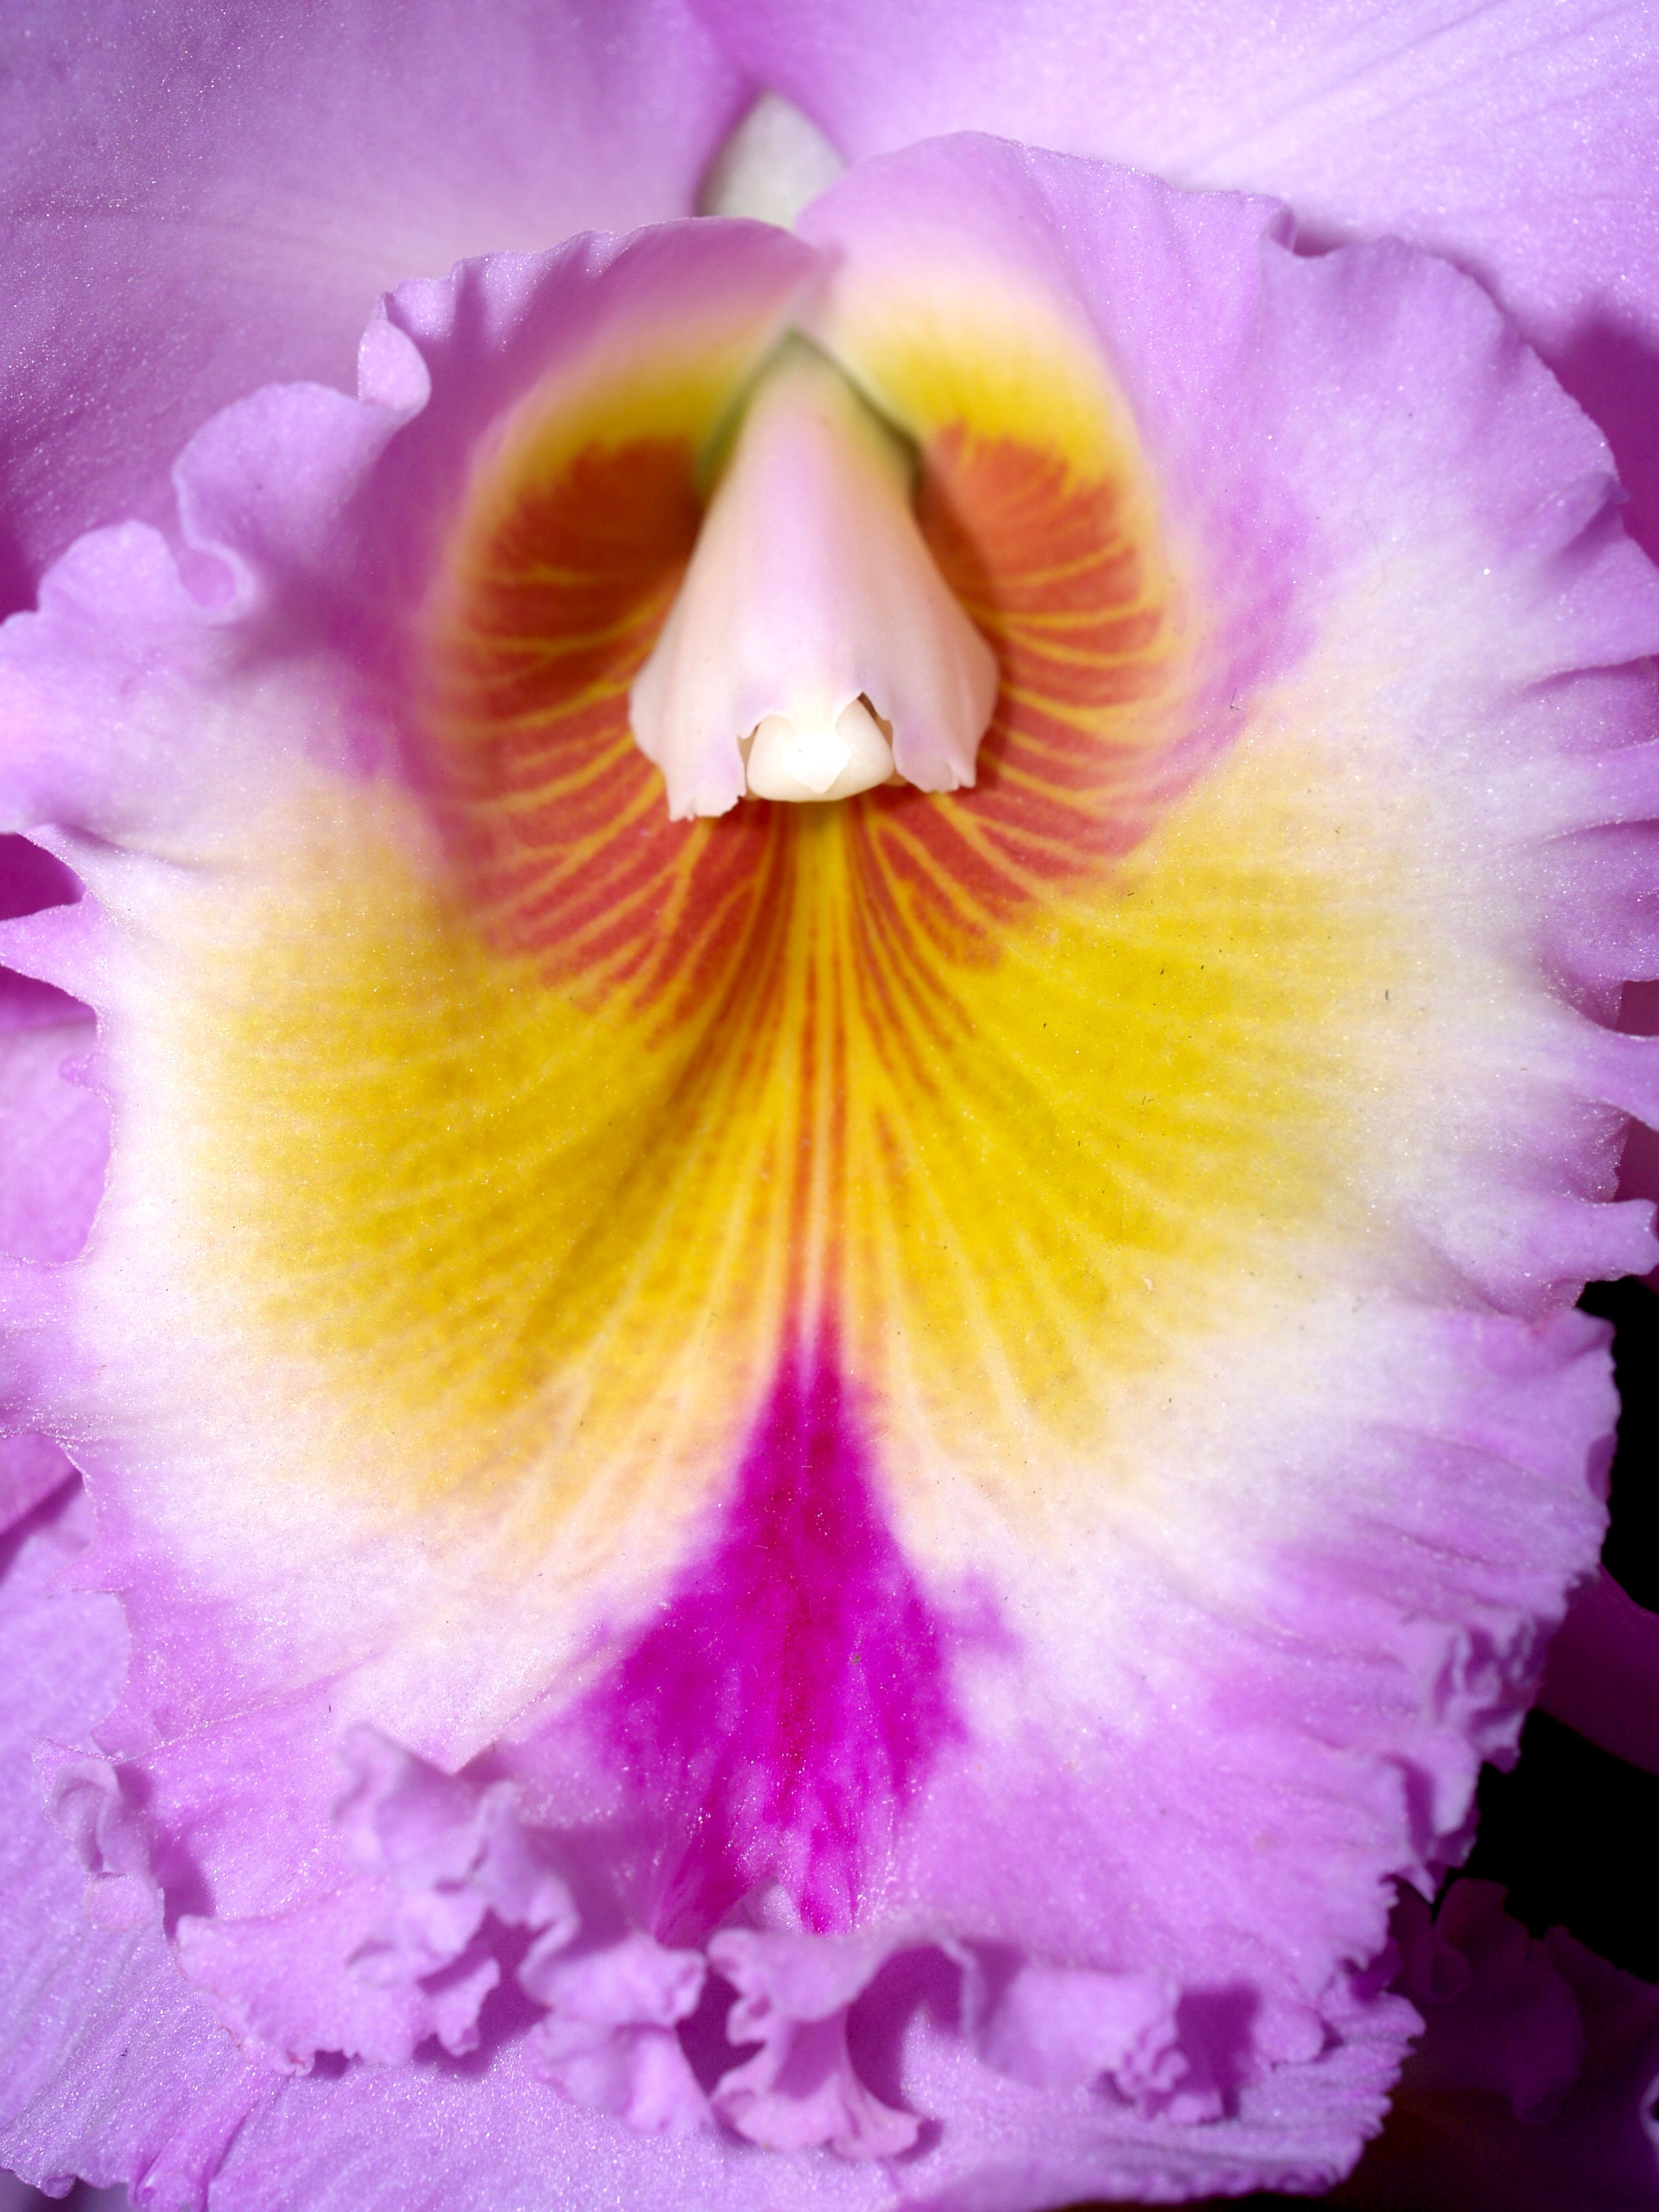
nature, branch, blossom, growth, plant, flower, purple, petal, bloom, summer, floral, daisy, foliage, bouquet, decoration, spring, tropical, lush, color, natural, clean, botany, pink, flora, botanical, orchid, luxury, ornate, decorative, iris, eye, violet, blowing, bright, head, beautiful, conservation, organ, event, exotic, bud, oriental, elegance, individual, carpel, macro photography, flowering plant, phalanxes, cattleya, land plant, moth orchid, violet family